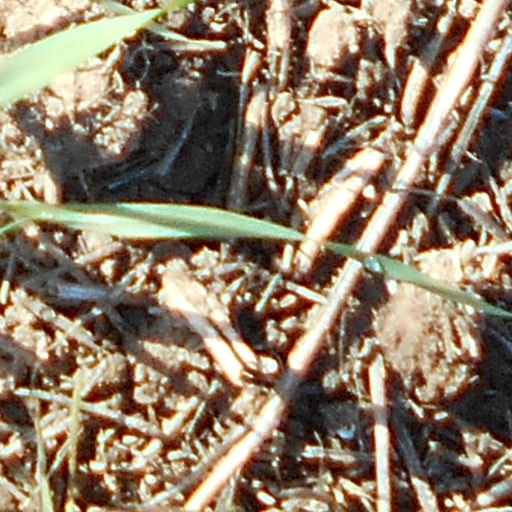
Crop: wheat